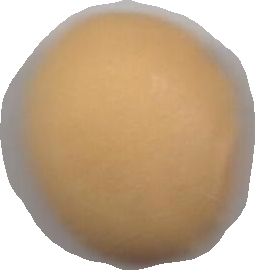
Variety: Dega